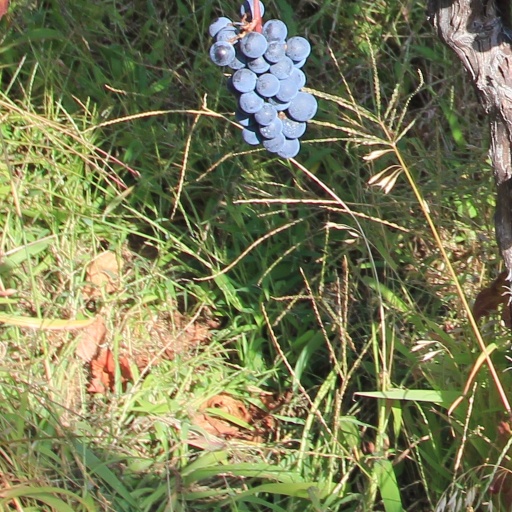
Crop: grape